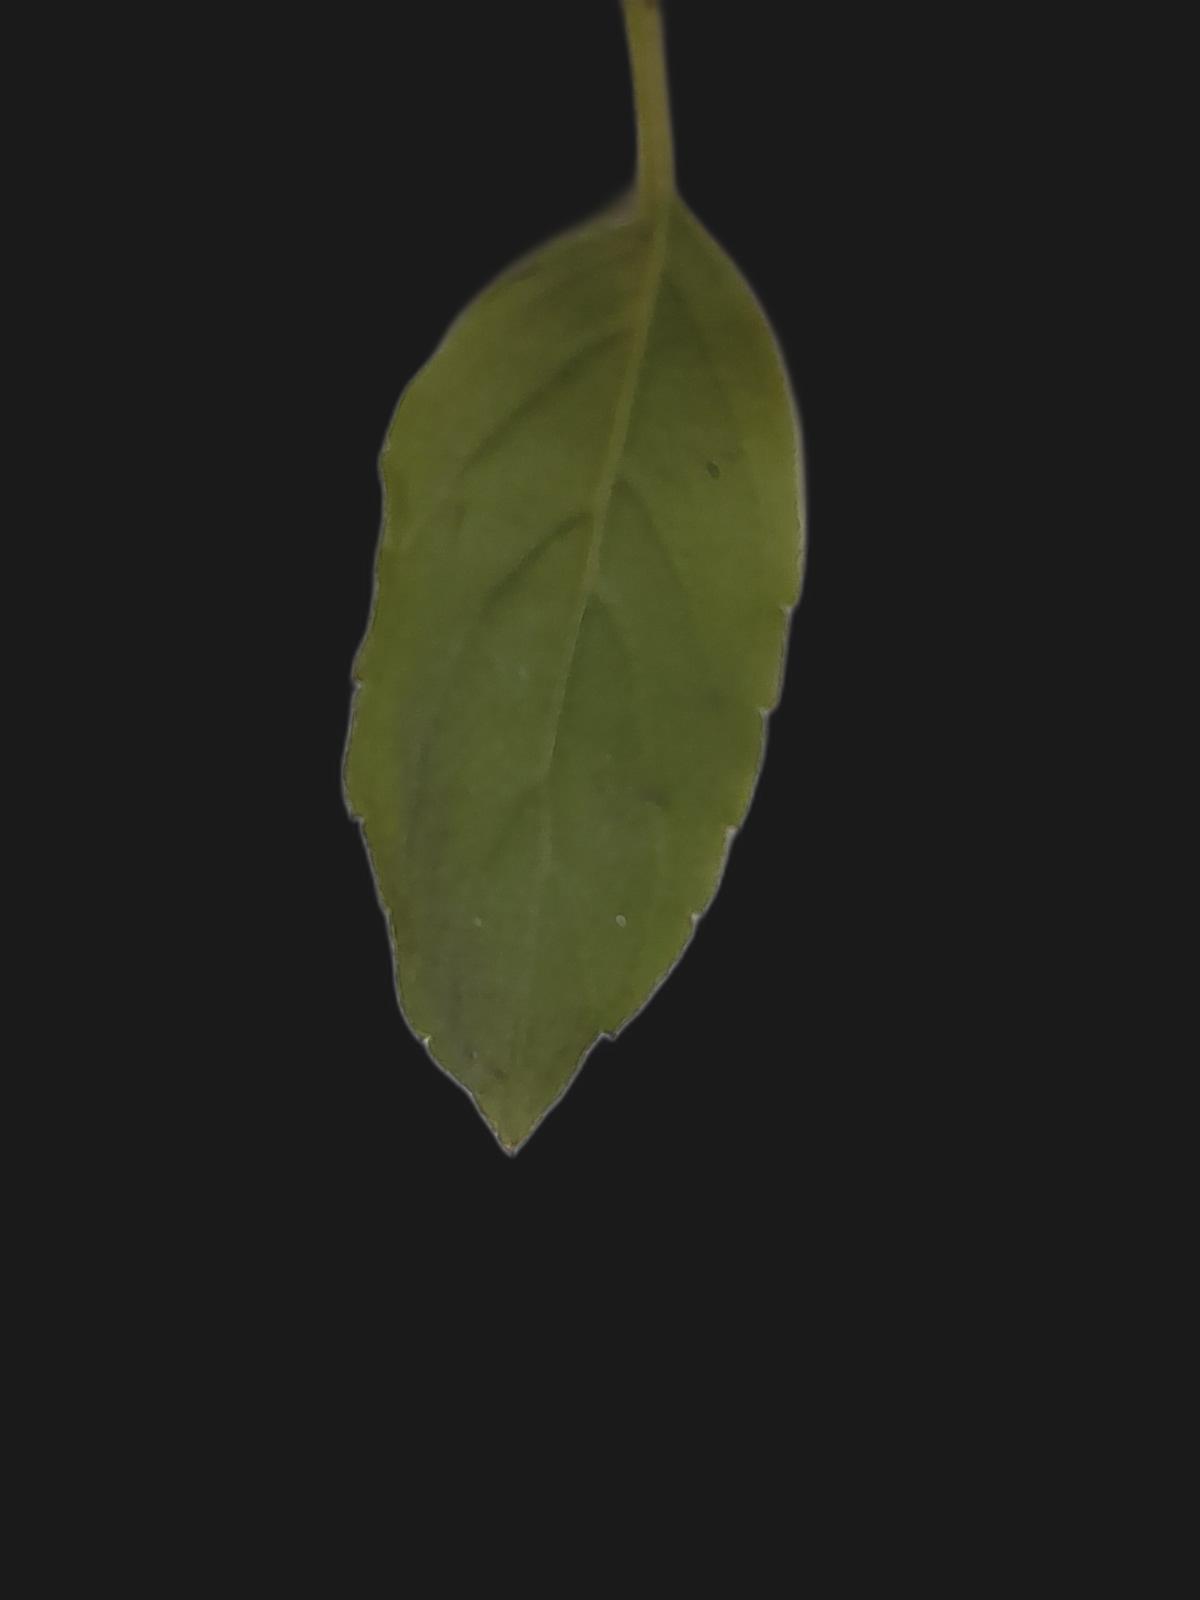
Plant: Tulsi